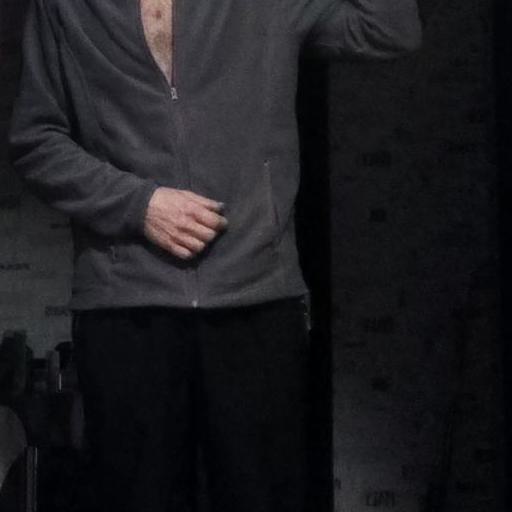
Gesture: no_gesture